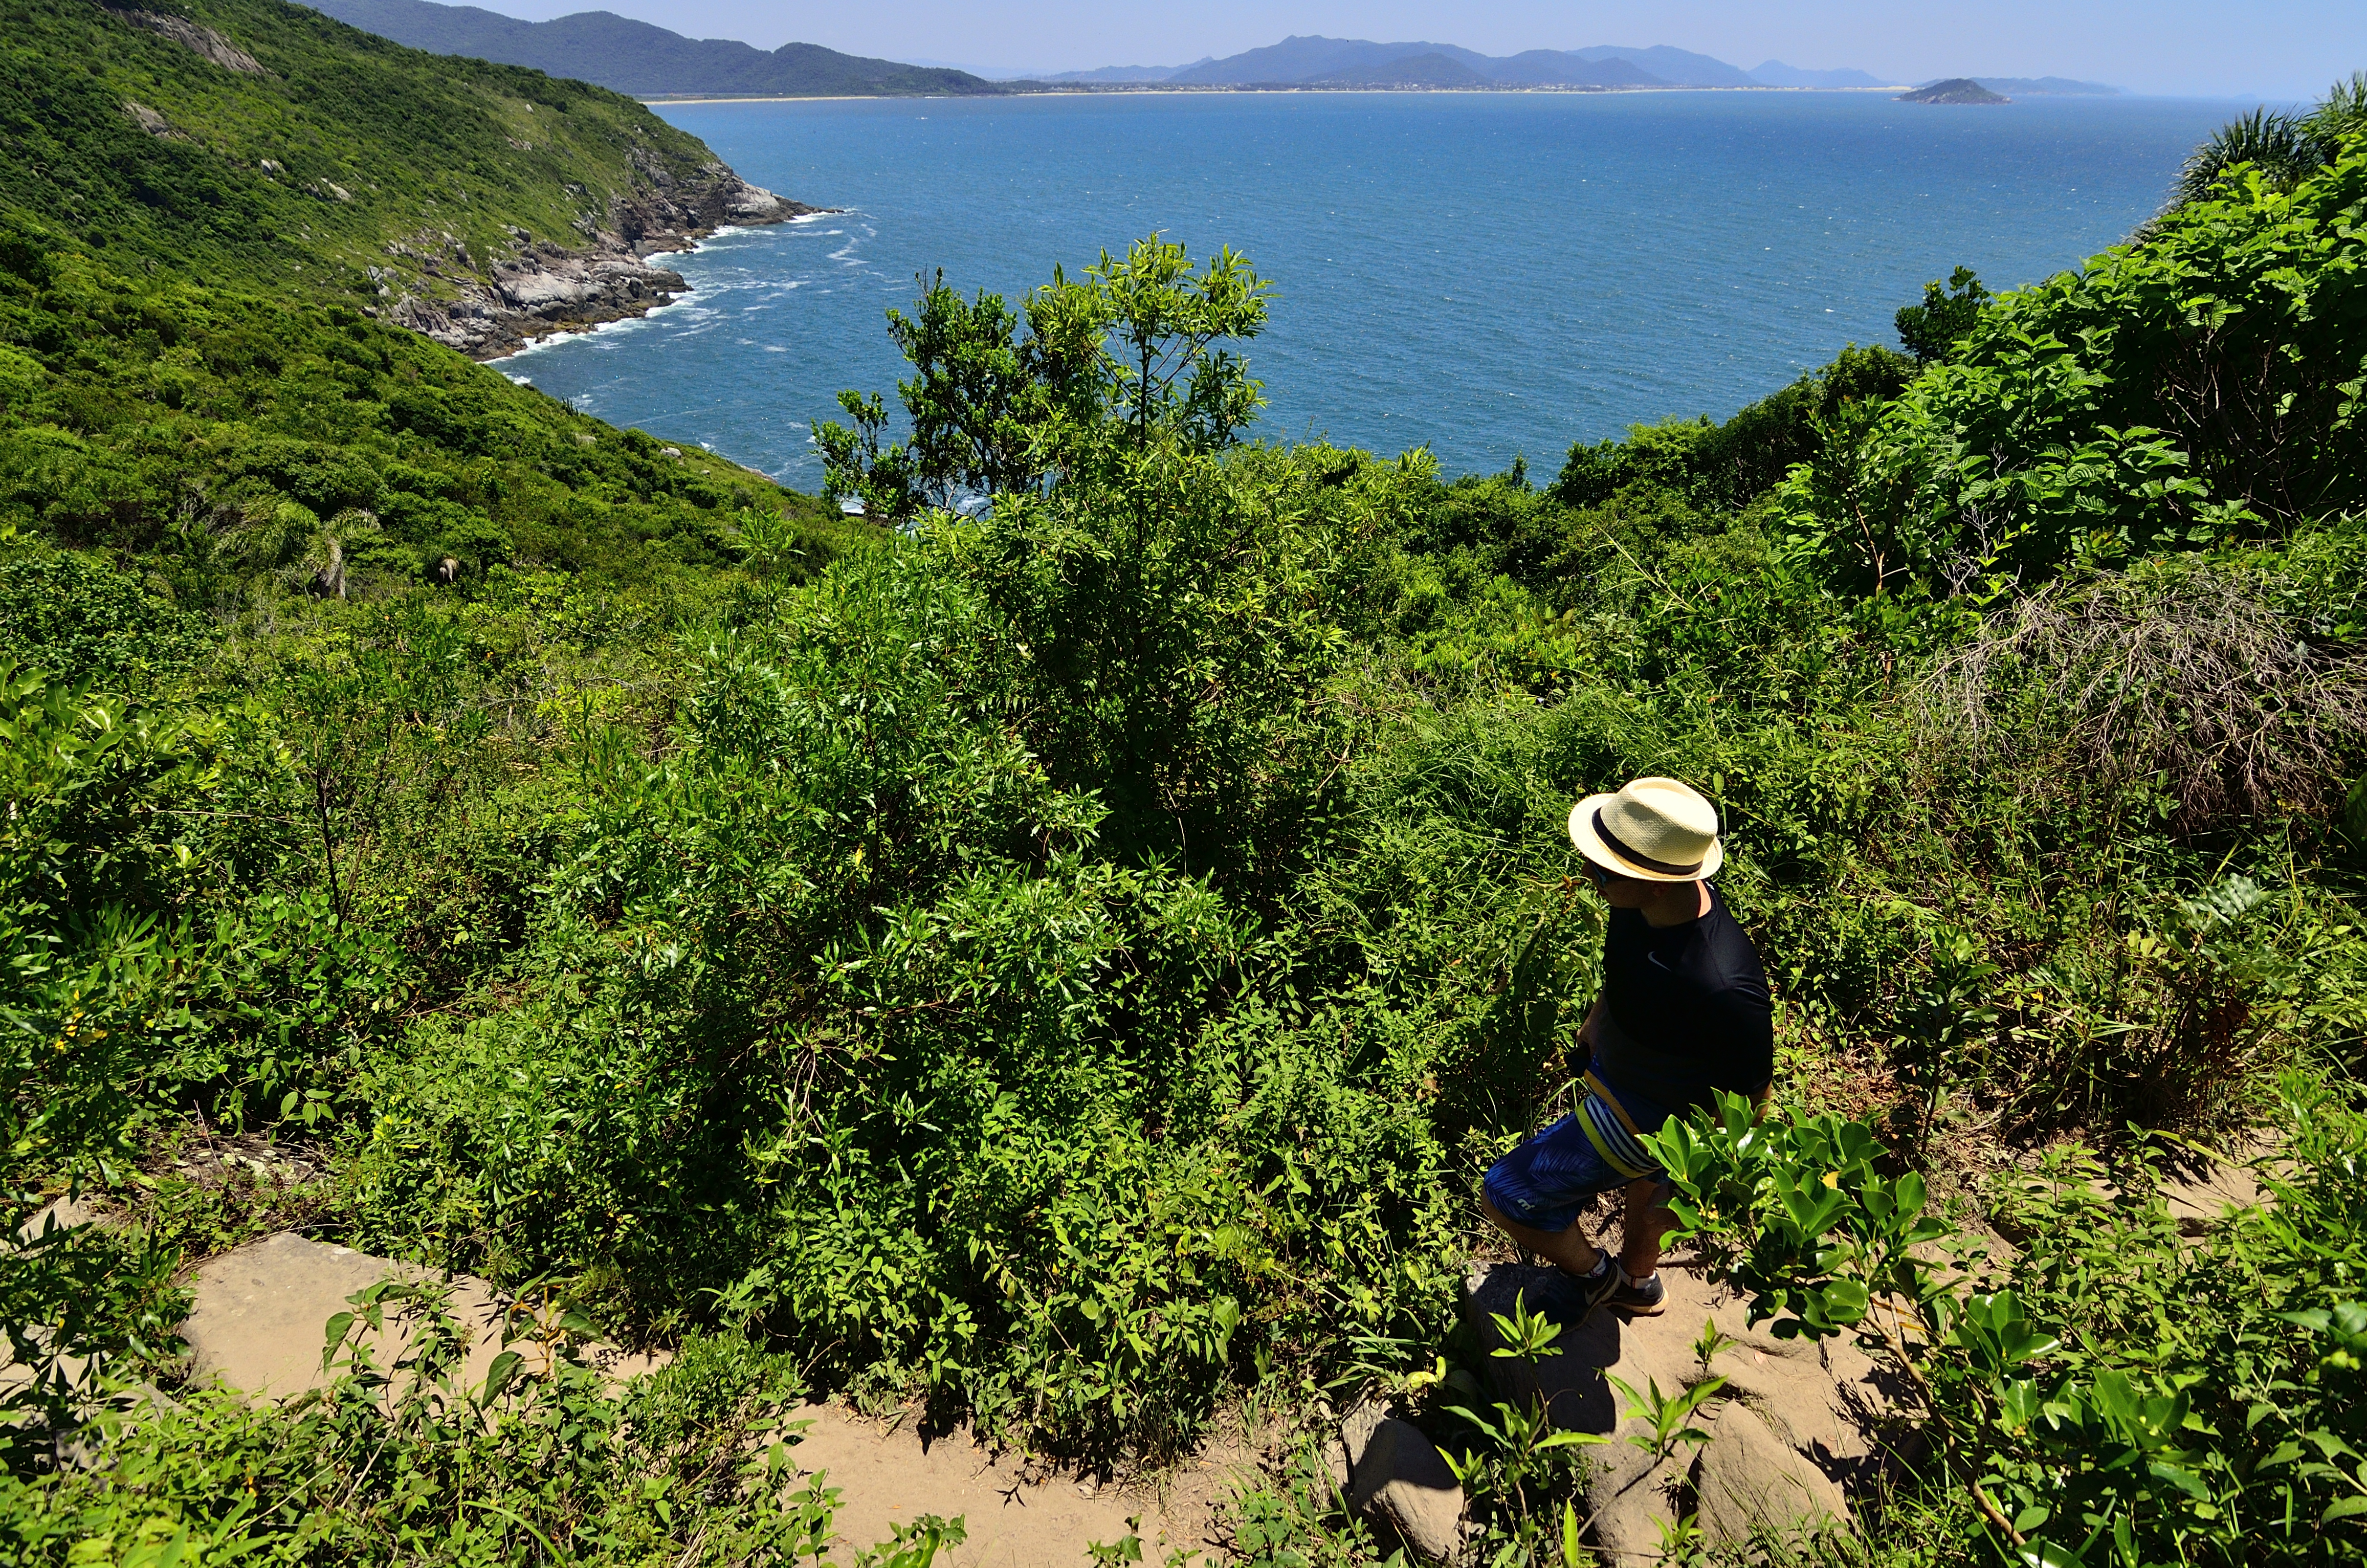
sea, coast, tree, nature, forest, wilderness, walking, mountain, hill, adventure, cliff, green, jungle, terrain, vegetation, rainforest, praia, morro, trilha, lagoinhadoleste, lagoinha, habitat, ecosystem, natural environment